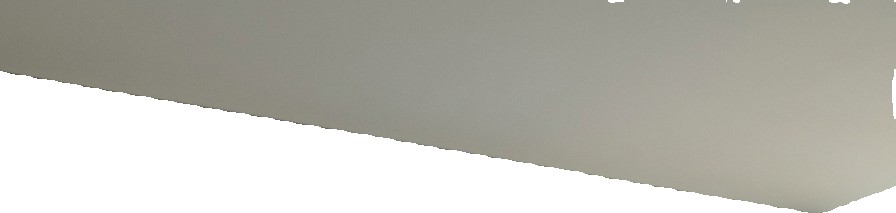
Surface category: ceiling